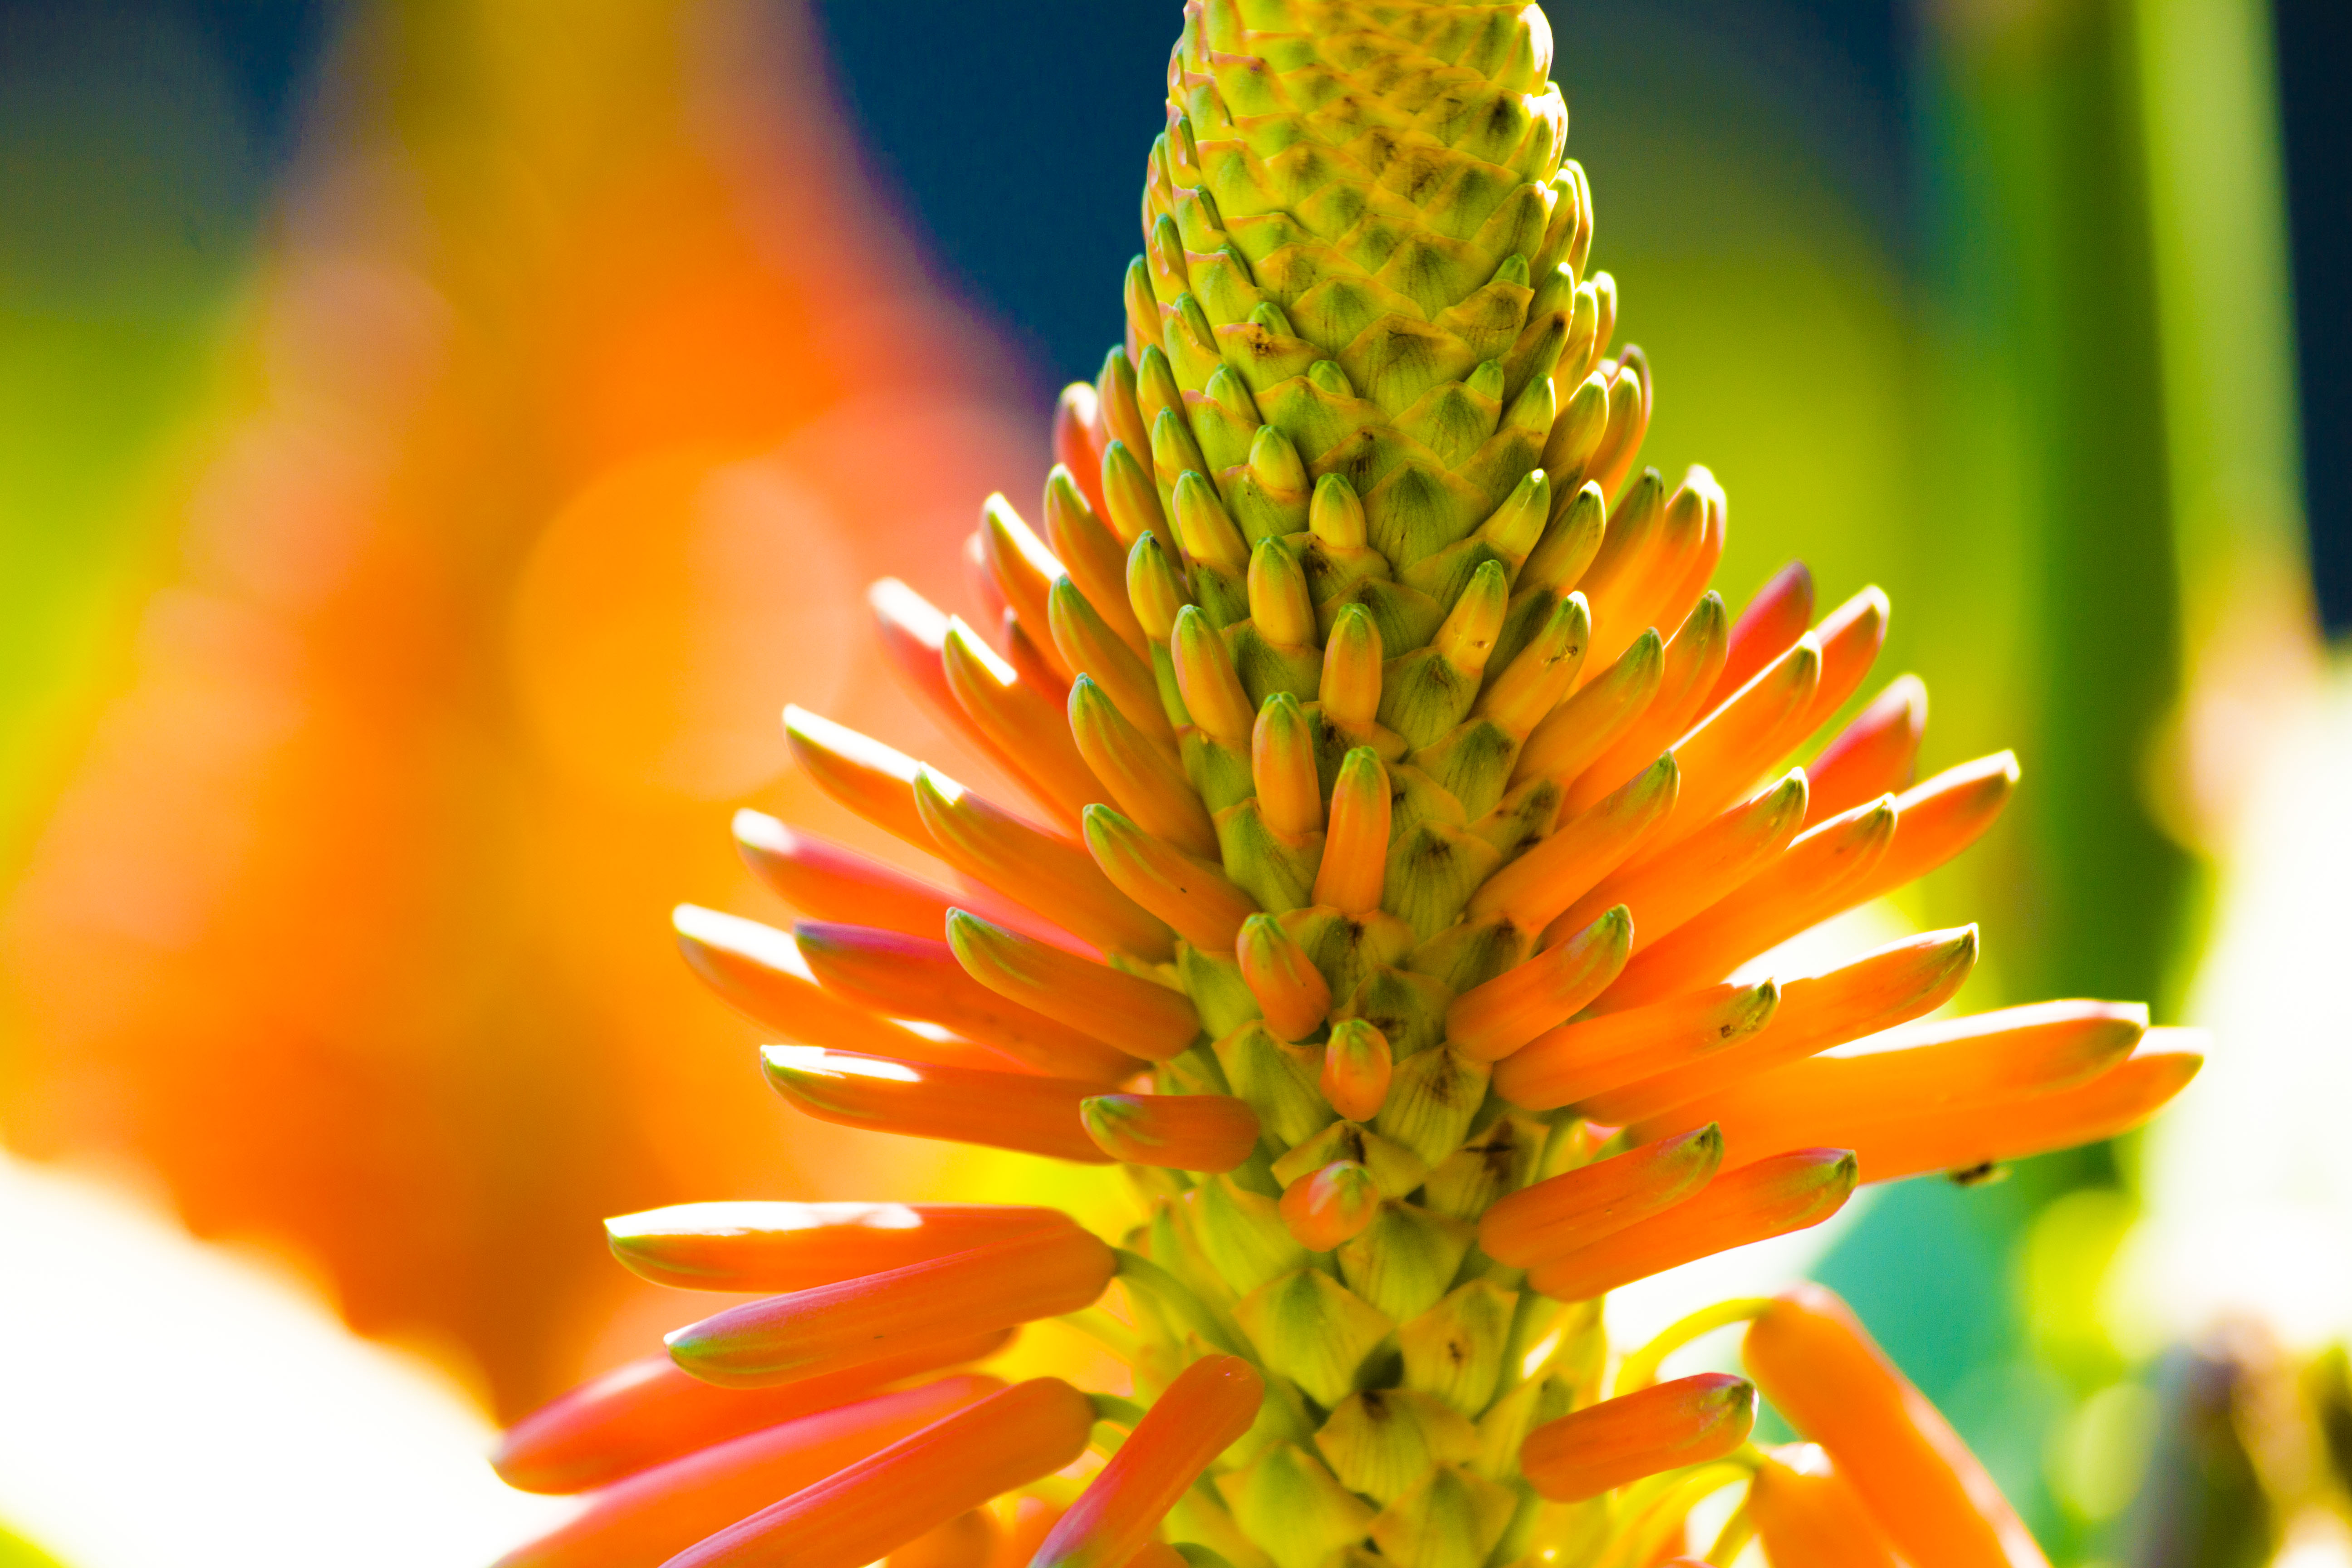
nature, plant, photography, leaf, flower, petal, pollen, green, tropical, colourful, botany, colorful, yellow, flora, close up, petals, macro photography, flowering plant, aloe vera, plant stem, land plant